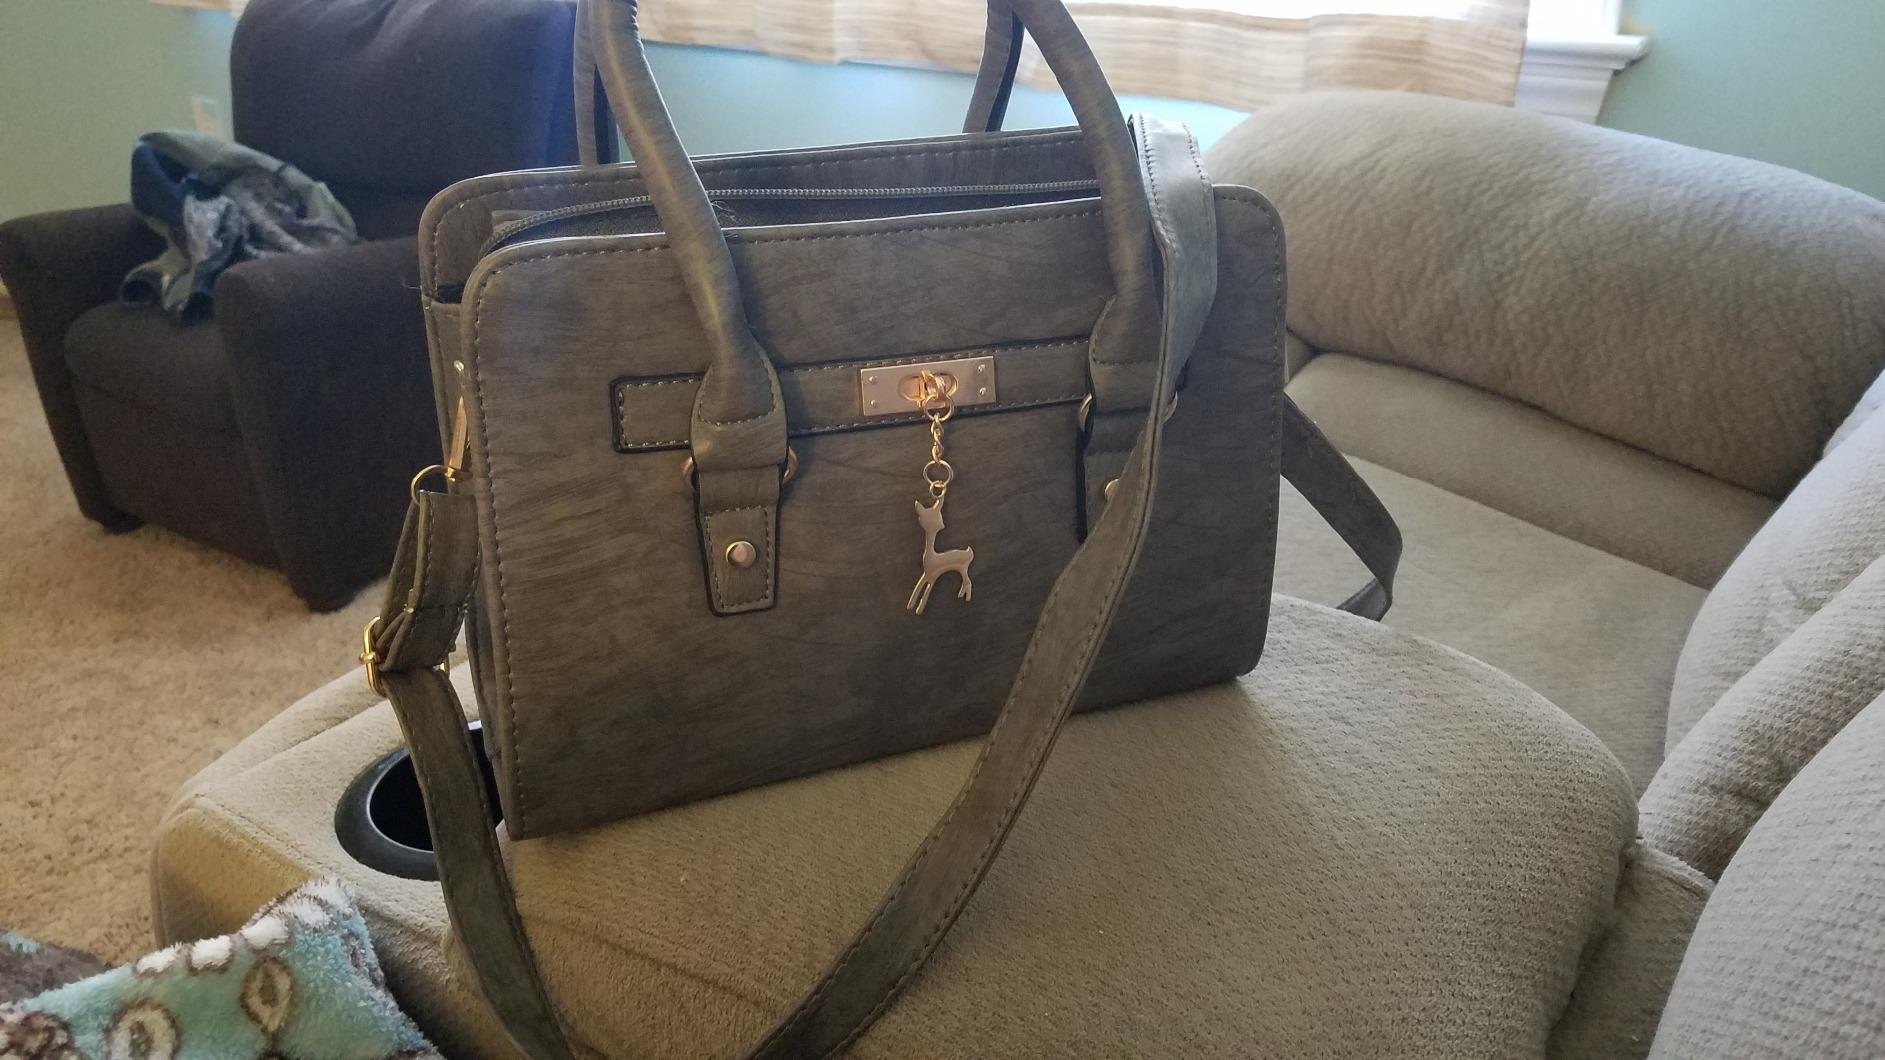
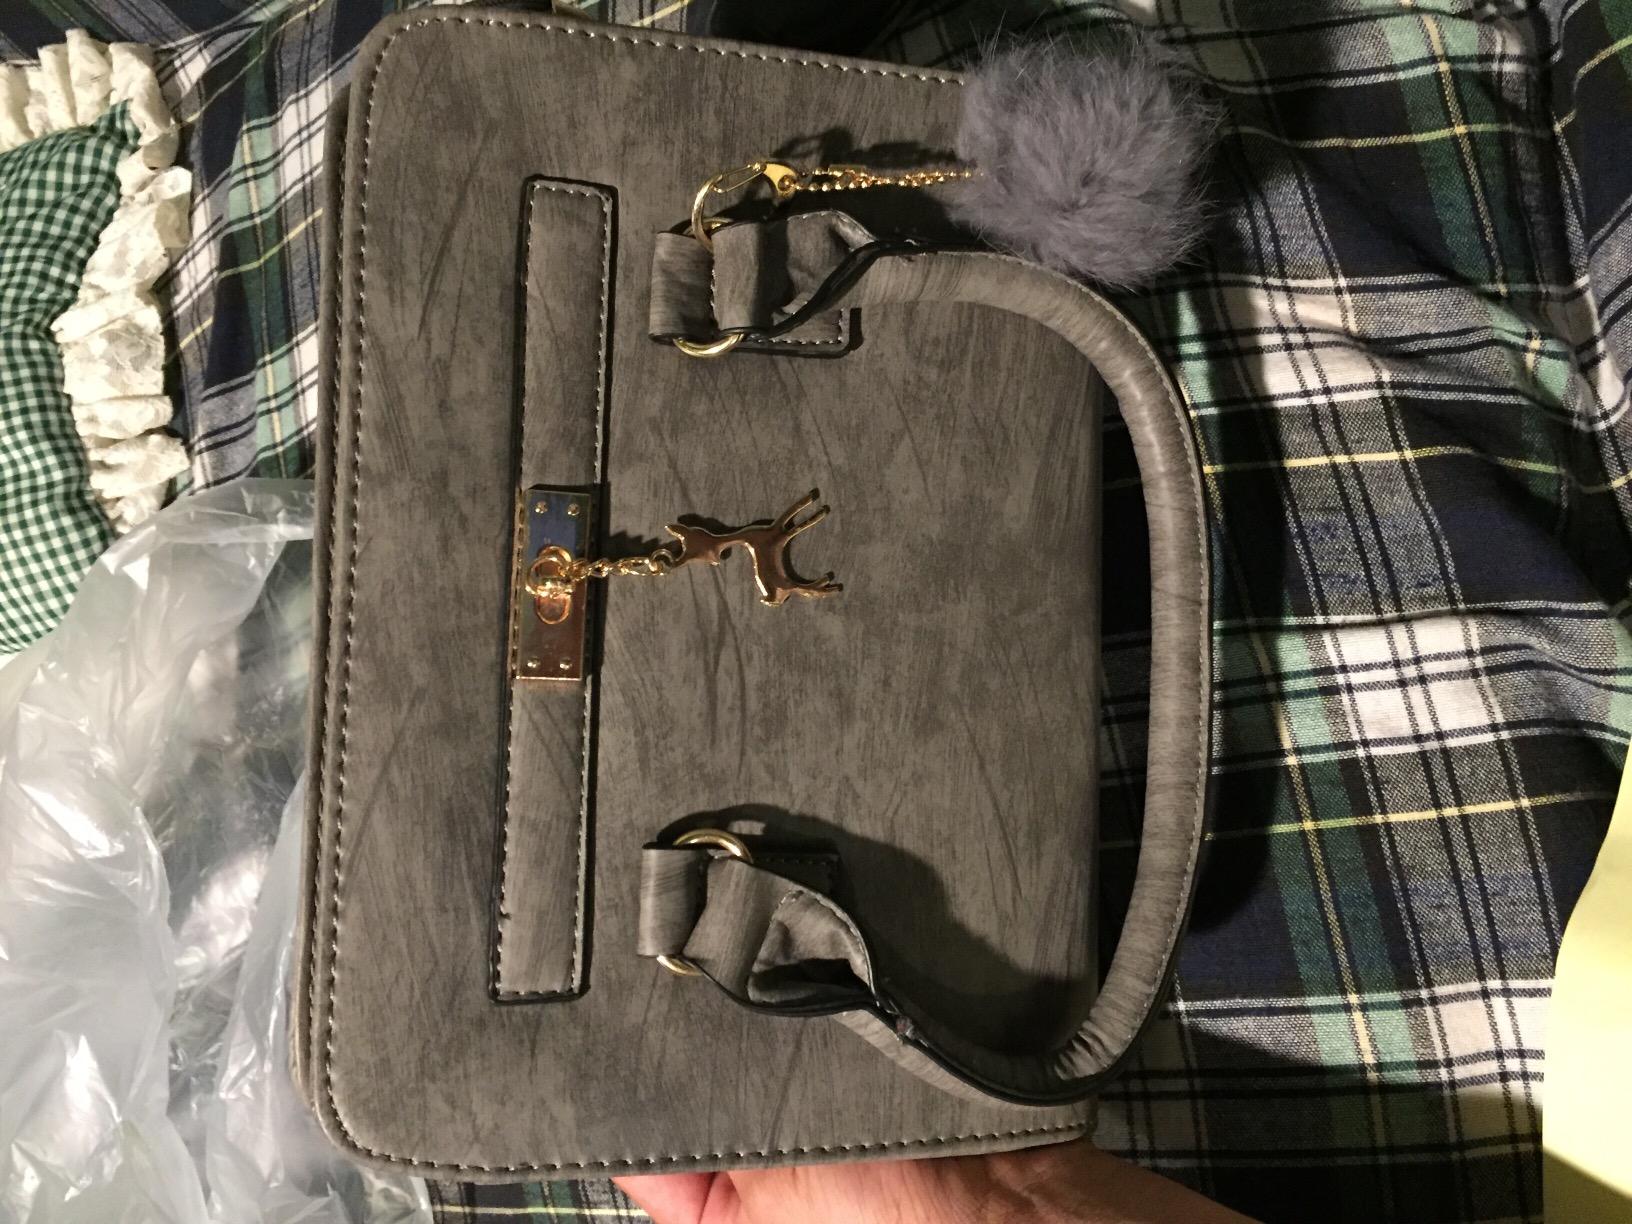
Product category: accessories_handbag
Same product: yes